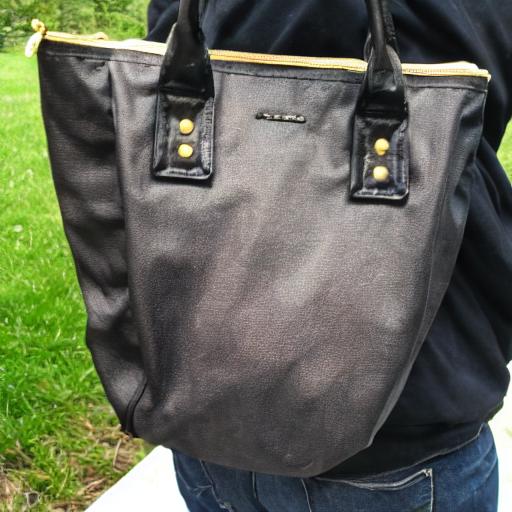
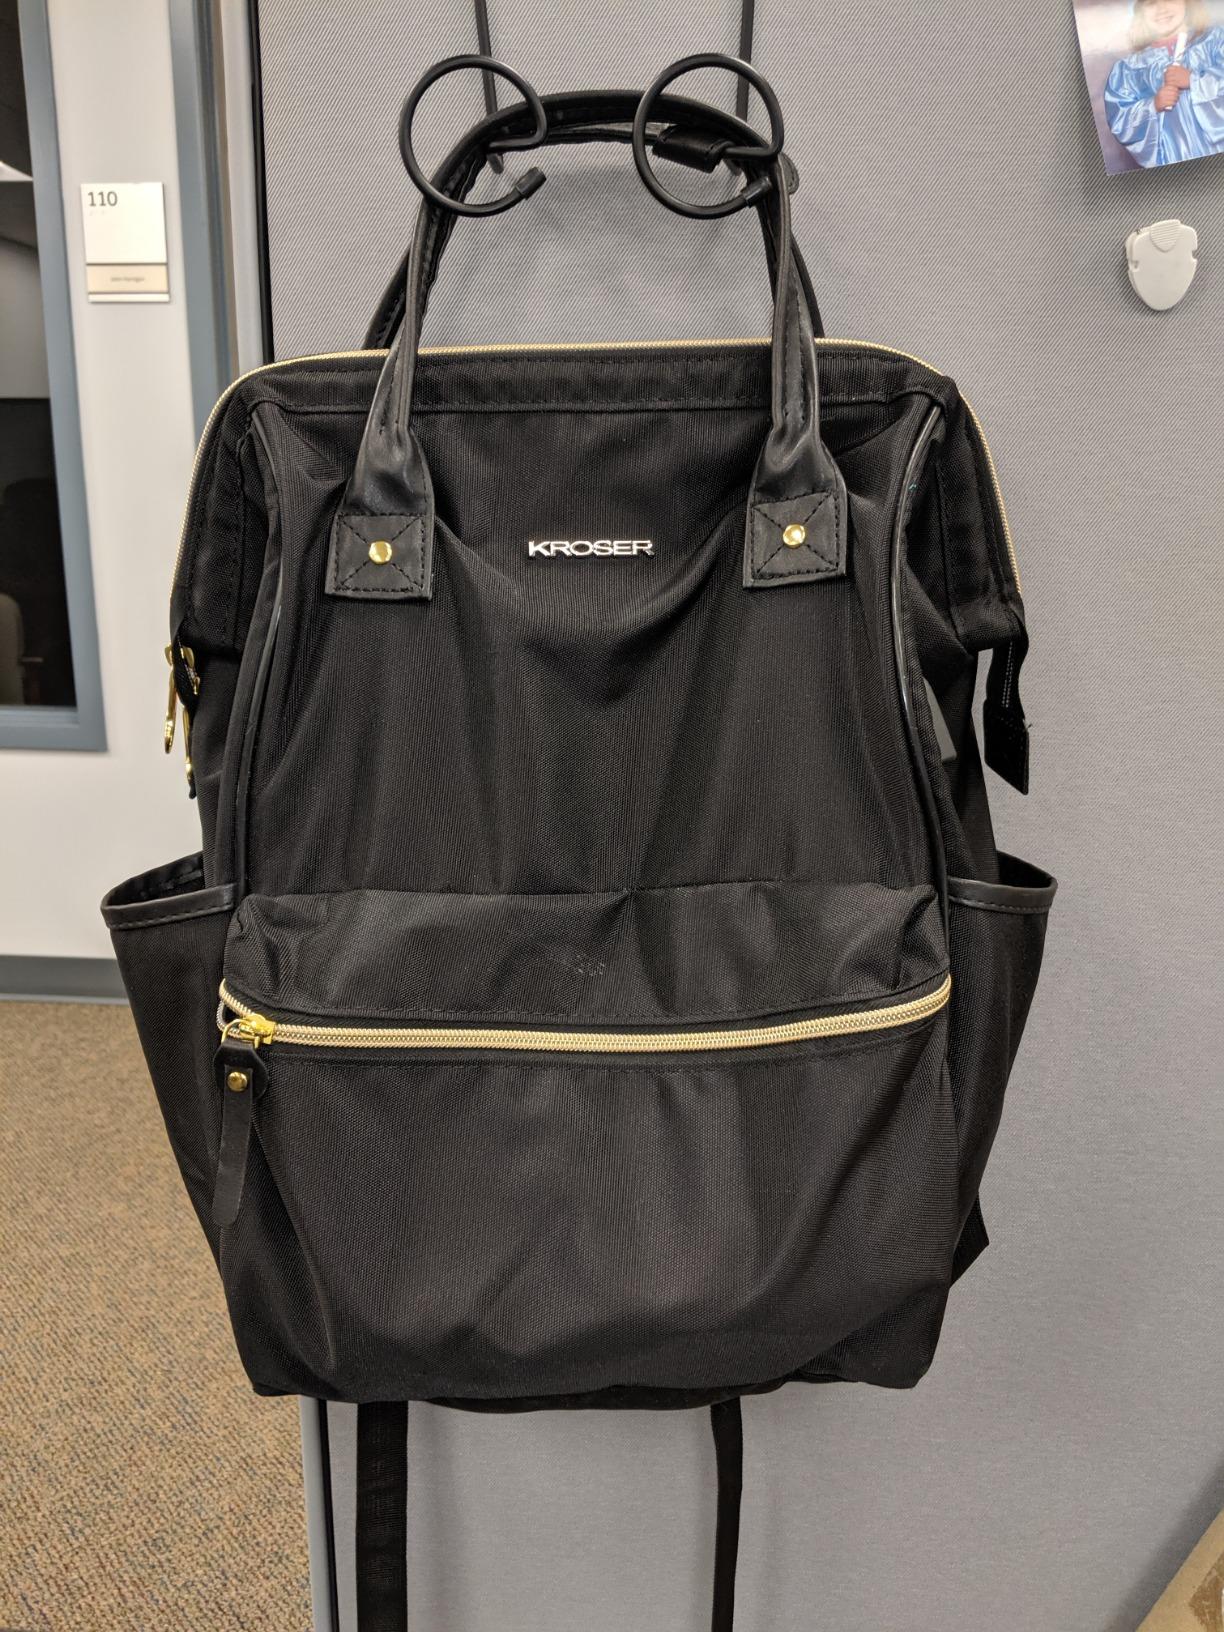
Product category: bag
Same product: no